Combat search and rescue

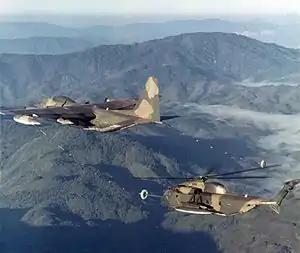
A Sikorsky HH-53B refueling during the Vietnam War.

During the Vietnam War the costly rescue of Bat 21 led the US military to find a new approach to high-threat search and rescue. They recognized that if a SAR mission was predestined to fail, it should not be attempted and other options such as special operations, diversionary tactics and other creative approaches tailored to the situation had to be considered. Recognizing the need for an aircraft that could deliver better close air support, the US Air Force introduced the A-7 Corsair, originally a carrier-based Navy light attack aircraft, to replace the Air Force's A-1 Skyraiders, an aircraft that also was originally a carrier-based naval attack bomber.